The Shift (2010 film)

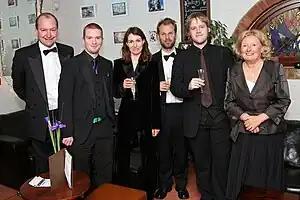
David Trumble and Greg Lock at the premiere of The Shift with David Williams, Helen Baxendale and members of the Oxford Community Foundation

The film was shot over the course of five nights, with an ambulance hired for two of them. The majority of the filming took place in Bournemouth, England. Even though the film takes place in London, only Damon's flat and the riverside (with Canary Wharf in the background) were the only actual locations actually filmed in London.